Heemse

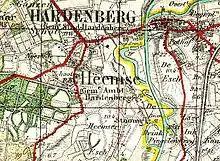

In 1880, plans were being drafted for the building of tramlines from Zwolle to Coevorden and from Avereest to Gramsbergen. The mayor of Hardenberg, Willem van Ittersum, offered subsidies if that last line went to Hardenberg instead of Gramsbergen. In 1886, the first sod was turned by the Dedemsvaartsche Stoomtramweg-Maatschappij (a Dutch steam tramway company). For financial reasons (no bridge needed), the company decided to let the line end in Heemse.